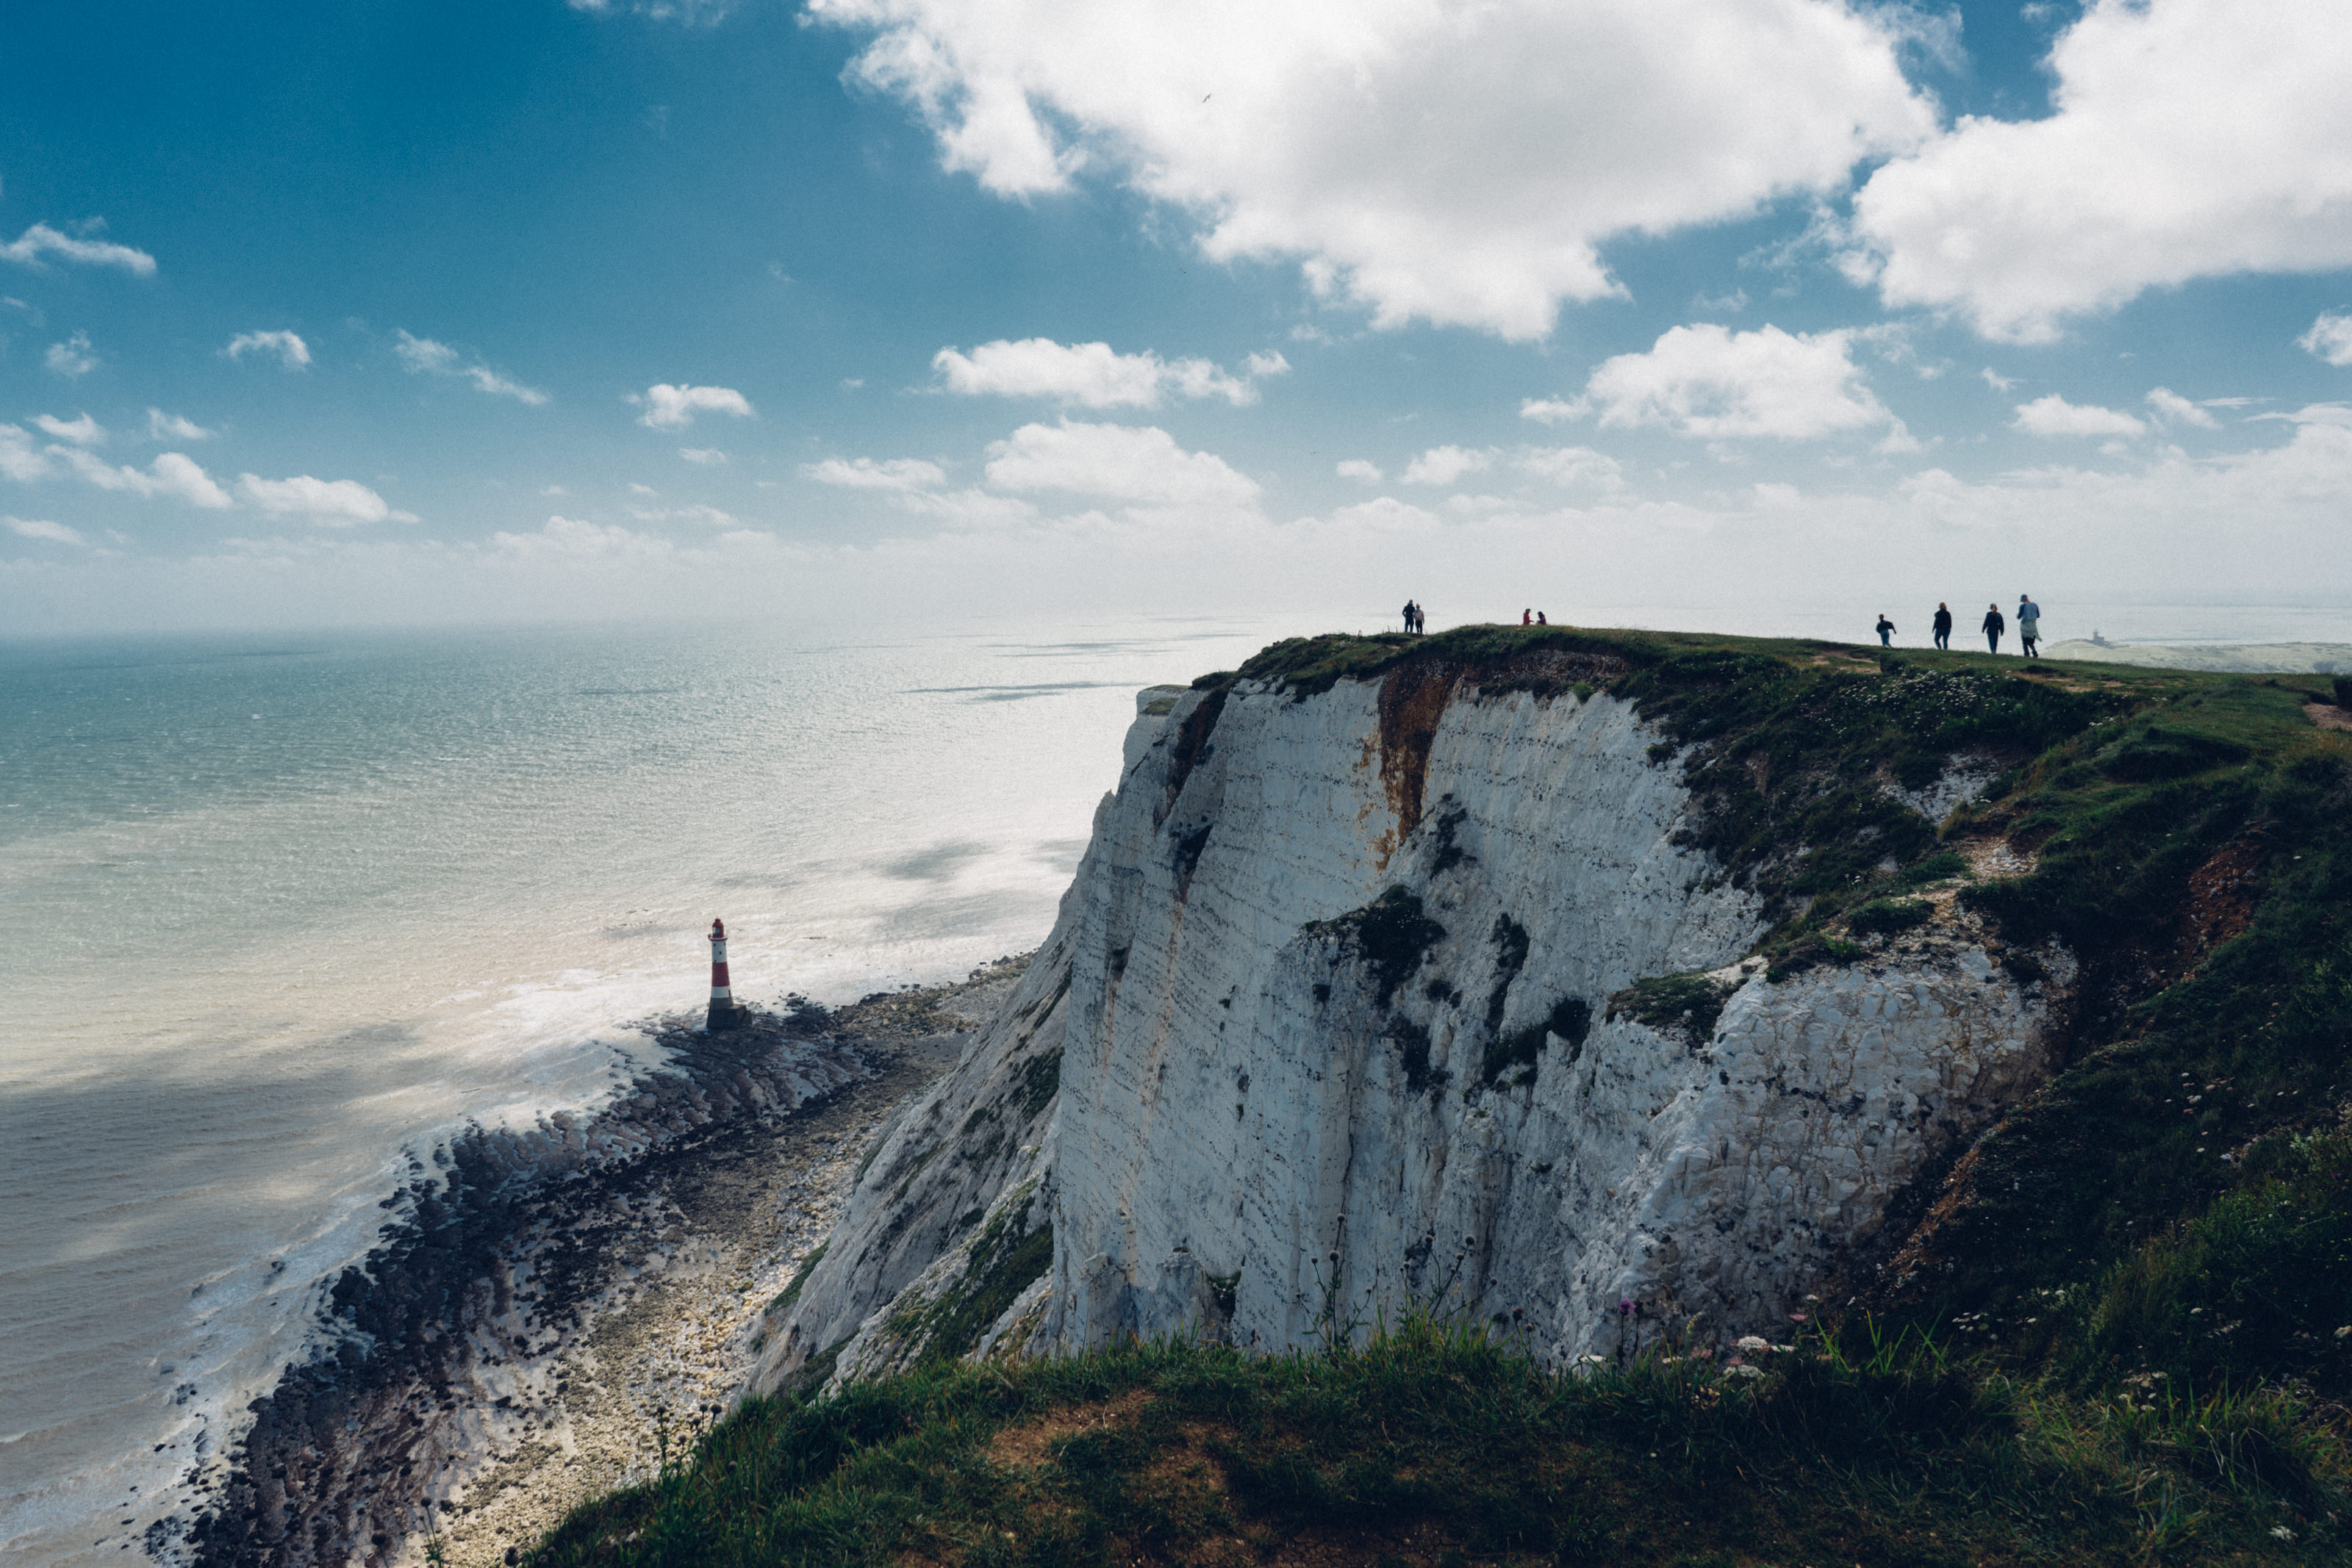
beach, landscape, sea, coast, water, nature, rock, ocean, horizon, mountain, cloud, lighthouse, sky, shore, wave, cliff, cove, tower, scenic, seascape, bay, island, seashore, terrain, rocks, outdoors, cape, landform